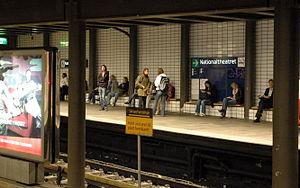
Le métro d'Oslo est le réseau de métro d'Oslo, la capitale de la Norvège. Il est composé de plusieurs lignes de trains de banlieue et de tramway et a été progressivement transformé en un réseau de métro de qualité.